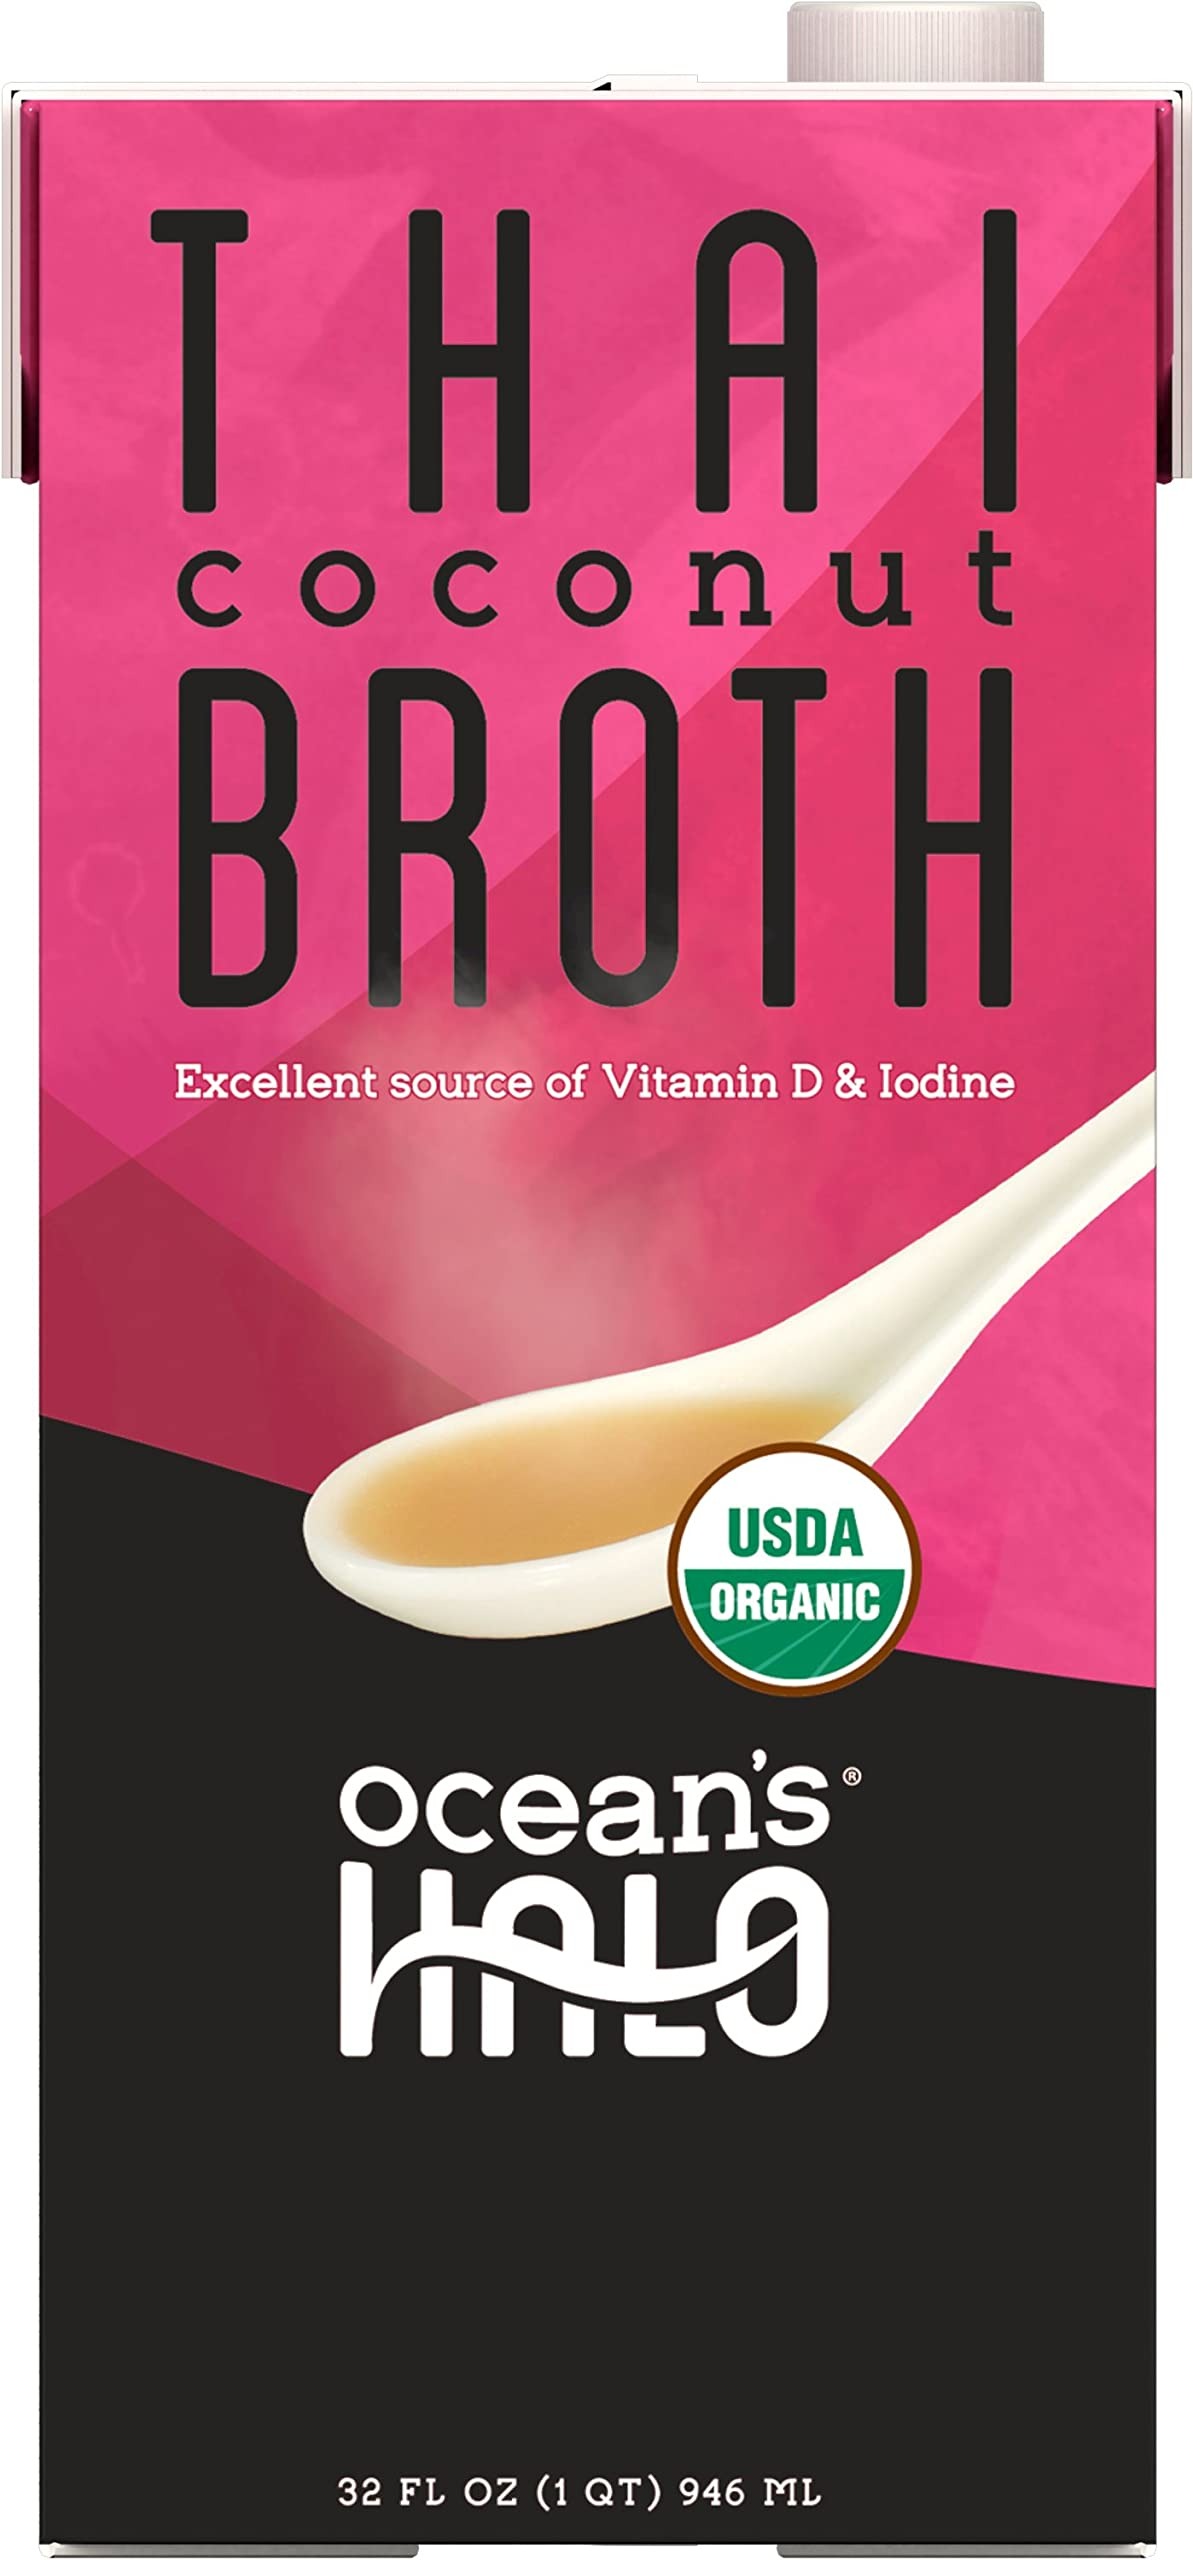
Item Name: Ocean's Halo, Organic and Vegan Thai Coconut Broth, 32 Fl Oz
Bullet Point 1: USDA Organic
Bullet Point 2: Sustainably ocean-farmed kelp
Bullet Point 3: Vegan and gluten free ingredients
Bullet Point 4: Excellent source of Vitamin D and Iodine
Product Description: Ocean’s Halo Thai Coconut Broth is a creamy vegan savory soup with just a hint of sweet! It can be enjoyed on its own or you can add vegetables and chicken to make a delicious Thai Chicken Coconut Soup. An intoxicatingly great shortcut to Tom Kha Gai soup or your favorite Thai curry recipe. No need for takeout!<br> <br> Nourishing and simple, this seaweed-based broth is a delicious way to add Asian-inspired flavor to your dinner routine. Ocean's Halo is a delicious, all organic, plant-based and free-from allergen brand built on the umami flavors, core nutrition, and sustainability of kelp in every one of our recipes and is also a proud member of 1% for the Planet.<br> <br> Ocean's Halo kelp-based broths or soup bases are delicious! Equally beneficial for mind and body. Try all of our vegan and organic Ocean's Halo Broths - Miso Broth, Ramen Broth, Pho Broth, Thai Coconut Broth, Pozole Broth, No Chicken Broth, No Beef Broth, No Fish Broth - and pair them with our organic Ramen Noodles or organic Rice Noodles! Add your own toppings for a fun and flavorful twist to any dish! <br> <br>
Value: 32.0
Unit: Fl Oz

Price: 3.64